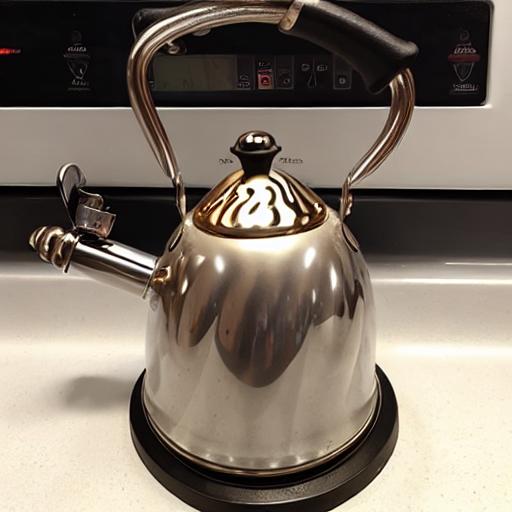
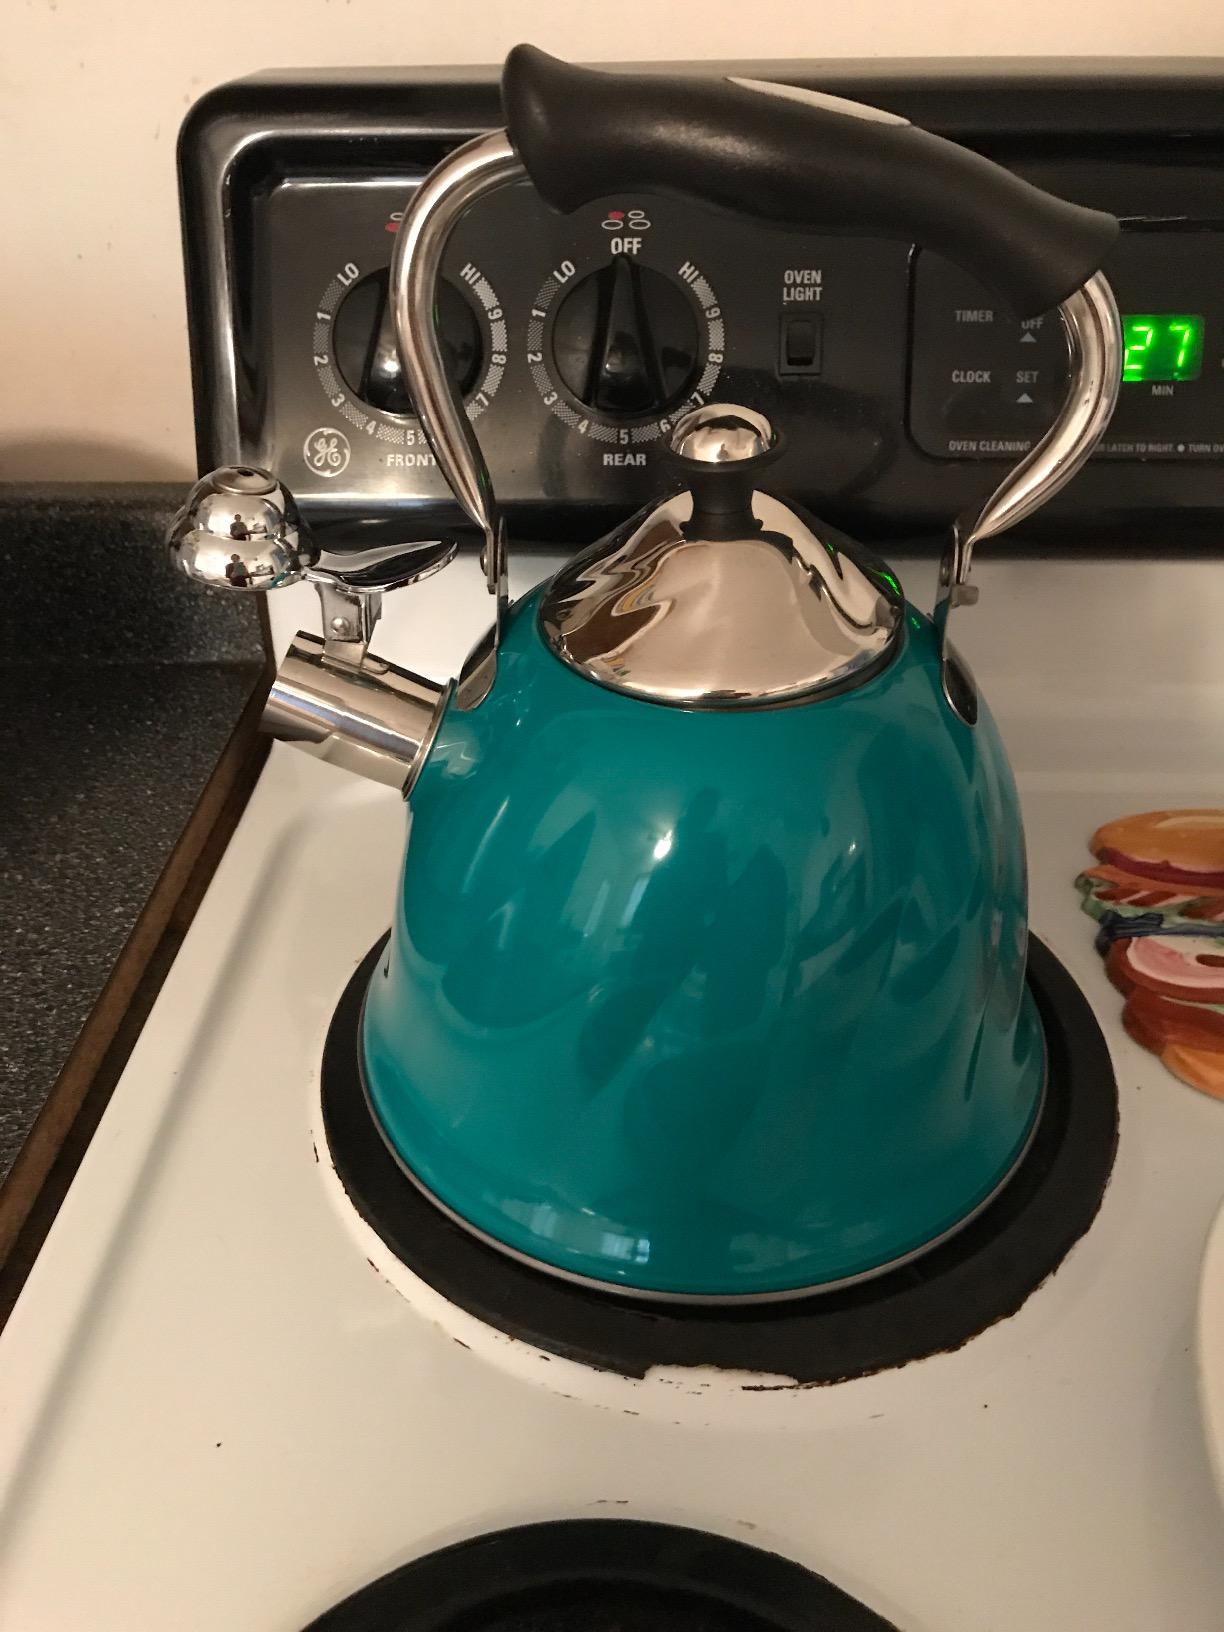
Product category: items_kettle
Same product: no